Syrian Jews

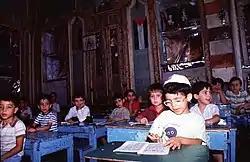
Jewish pupils in the Maimonides school in 'Amārah al Juwwānīyah, in the historic Maison Lisbona in Damascus. The photo was taken shortly before the exodus of most of the remaining Syrian Jewish community in 1992

Beginning on the Passover holiday of 1992, most of the last 4,000 remaining members of the Damascus Jewish community, as well as the Aleppo community and the Jews of Qamishli, were permitted under the government of Hafez al-Assad to leave Syria provided they did not immigrate to Israel. Within a few months, thousands of Syrian Jews made their way to Brooklyn, with a few families choosing to go to France and Turkey. The majority settled in Brooklyn with the help of their kin in the Syrian Jewish community.